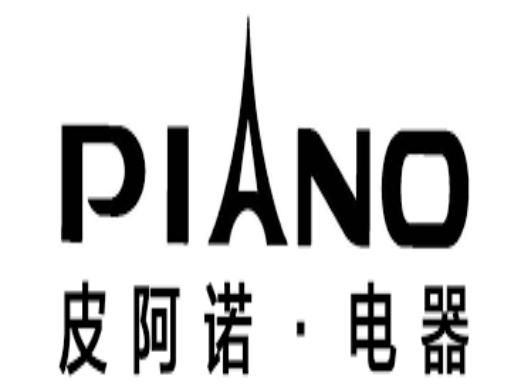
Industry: Necessities